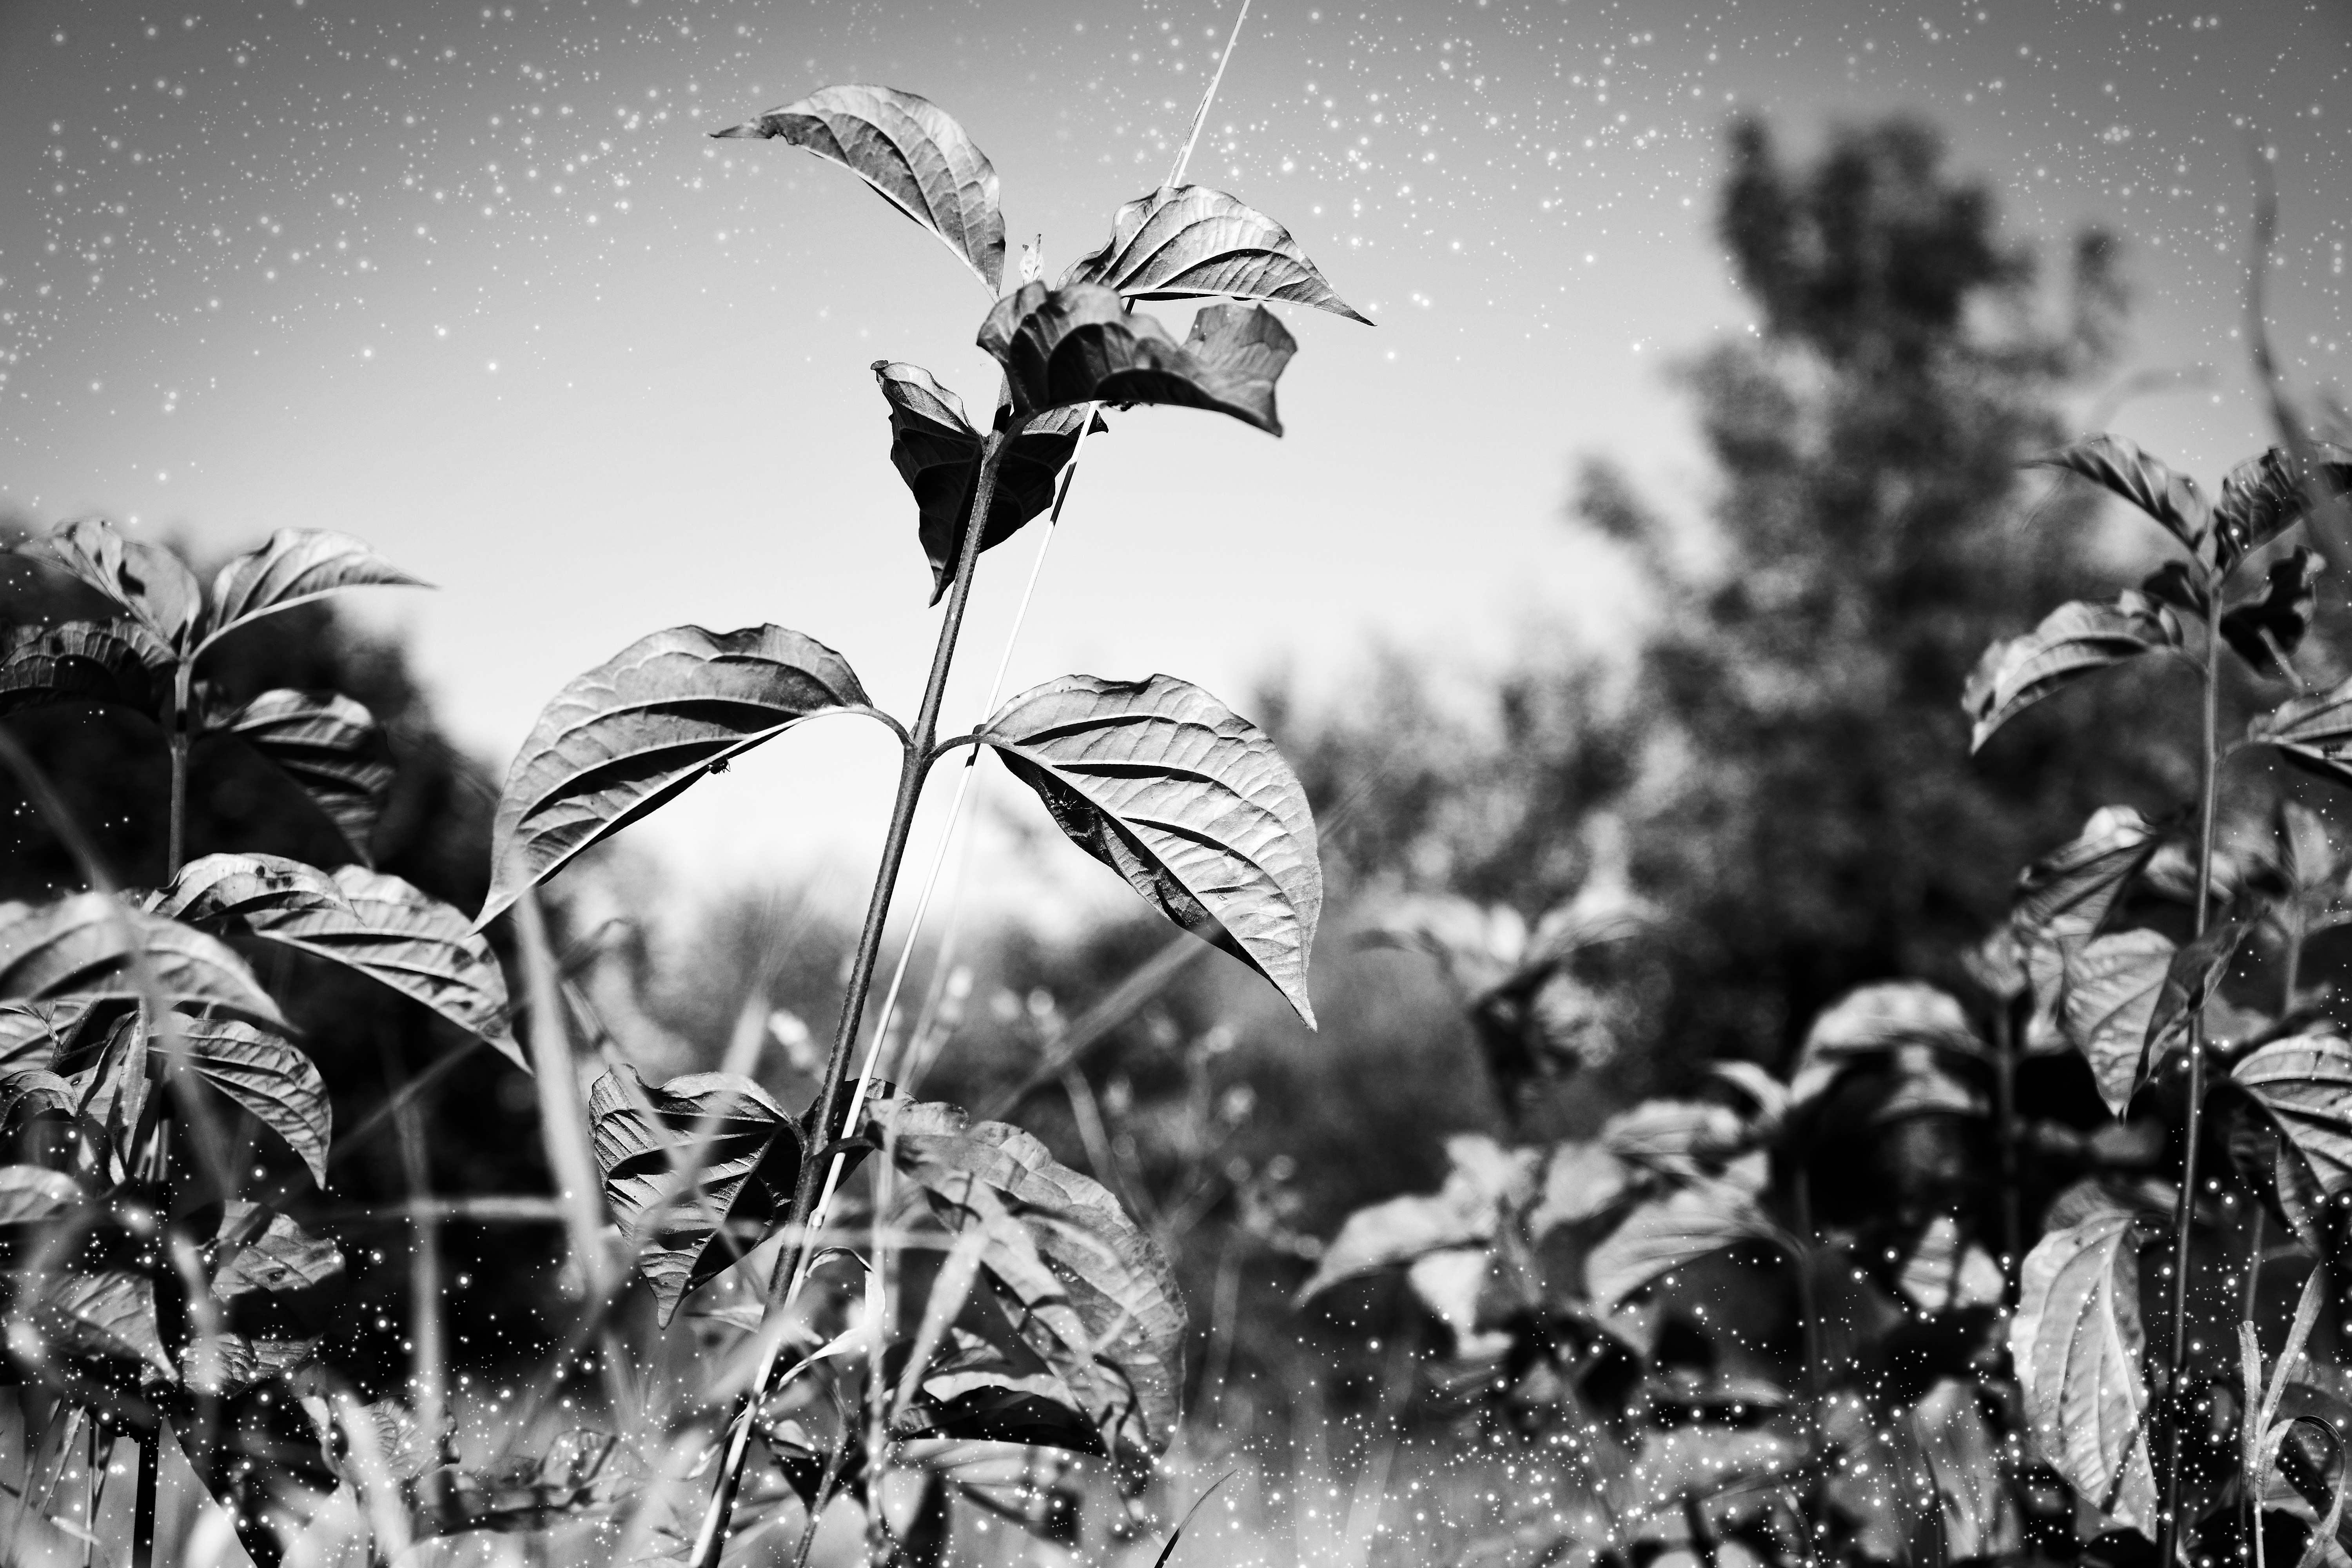
tree, nature, grass, branch, winter, black and white, plant, white, photography, leaf, flower, frost, spring, autumn, weather, black, monochrome, flora, season, glitter, leaves, wallpaper, monochrome photography